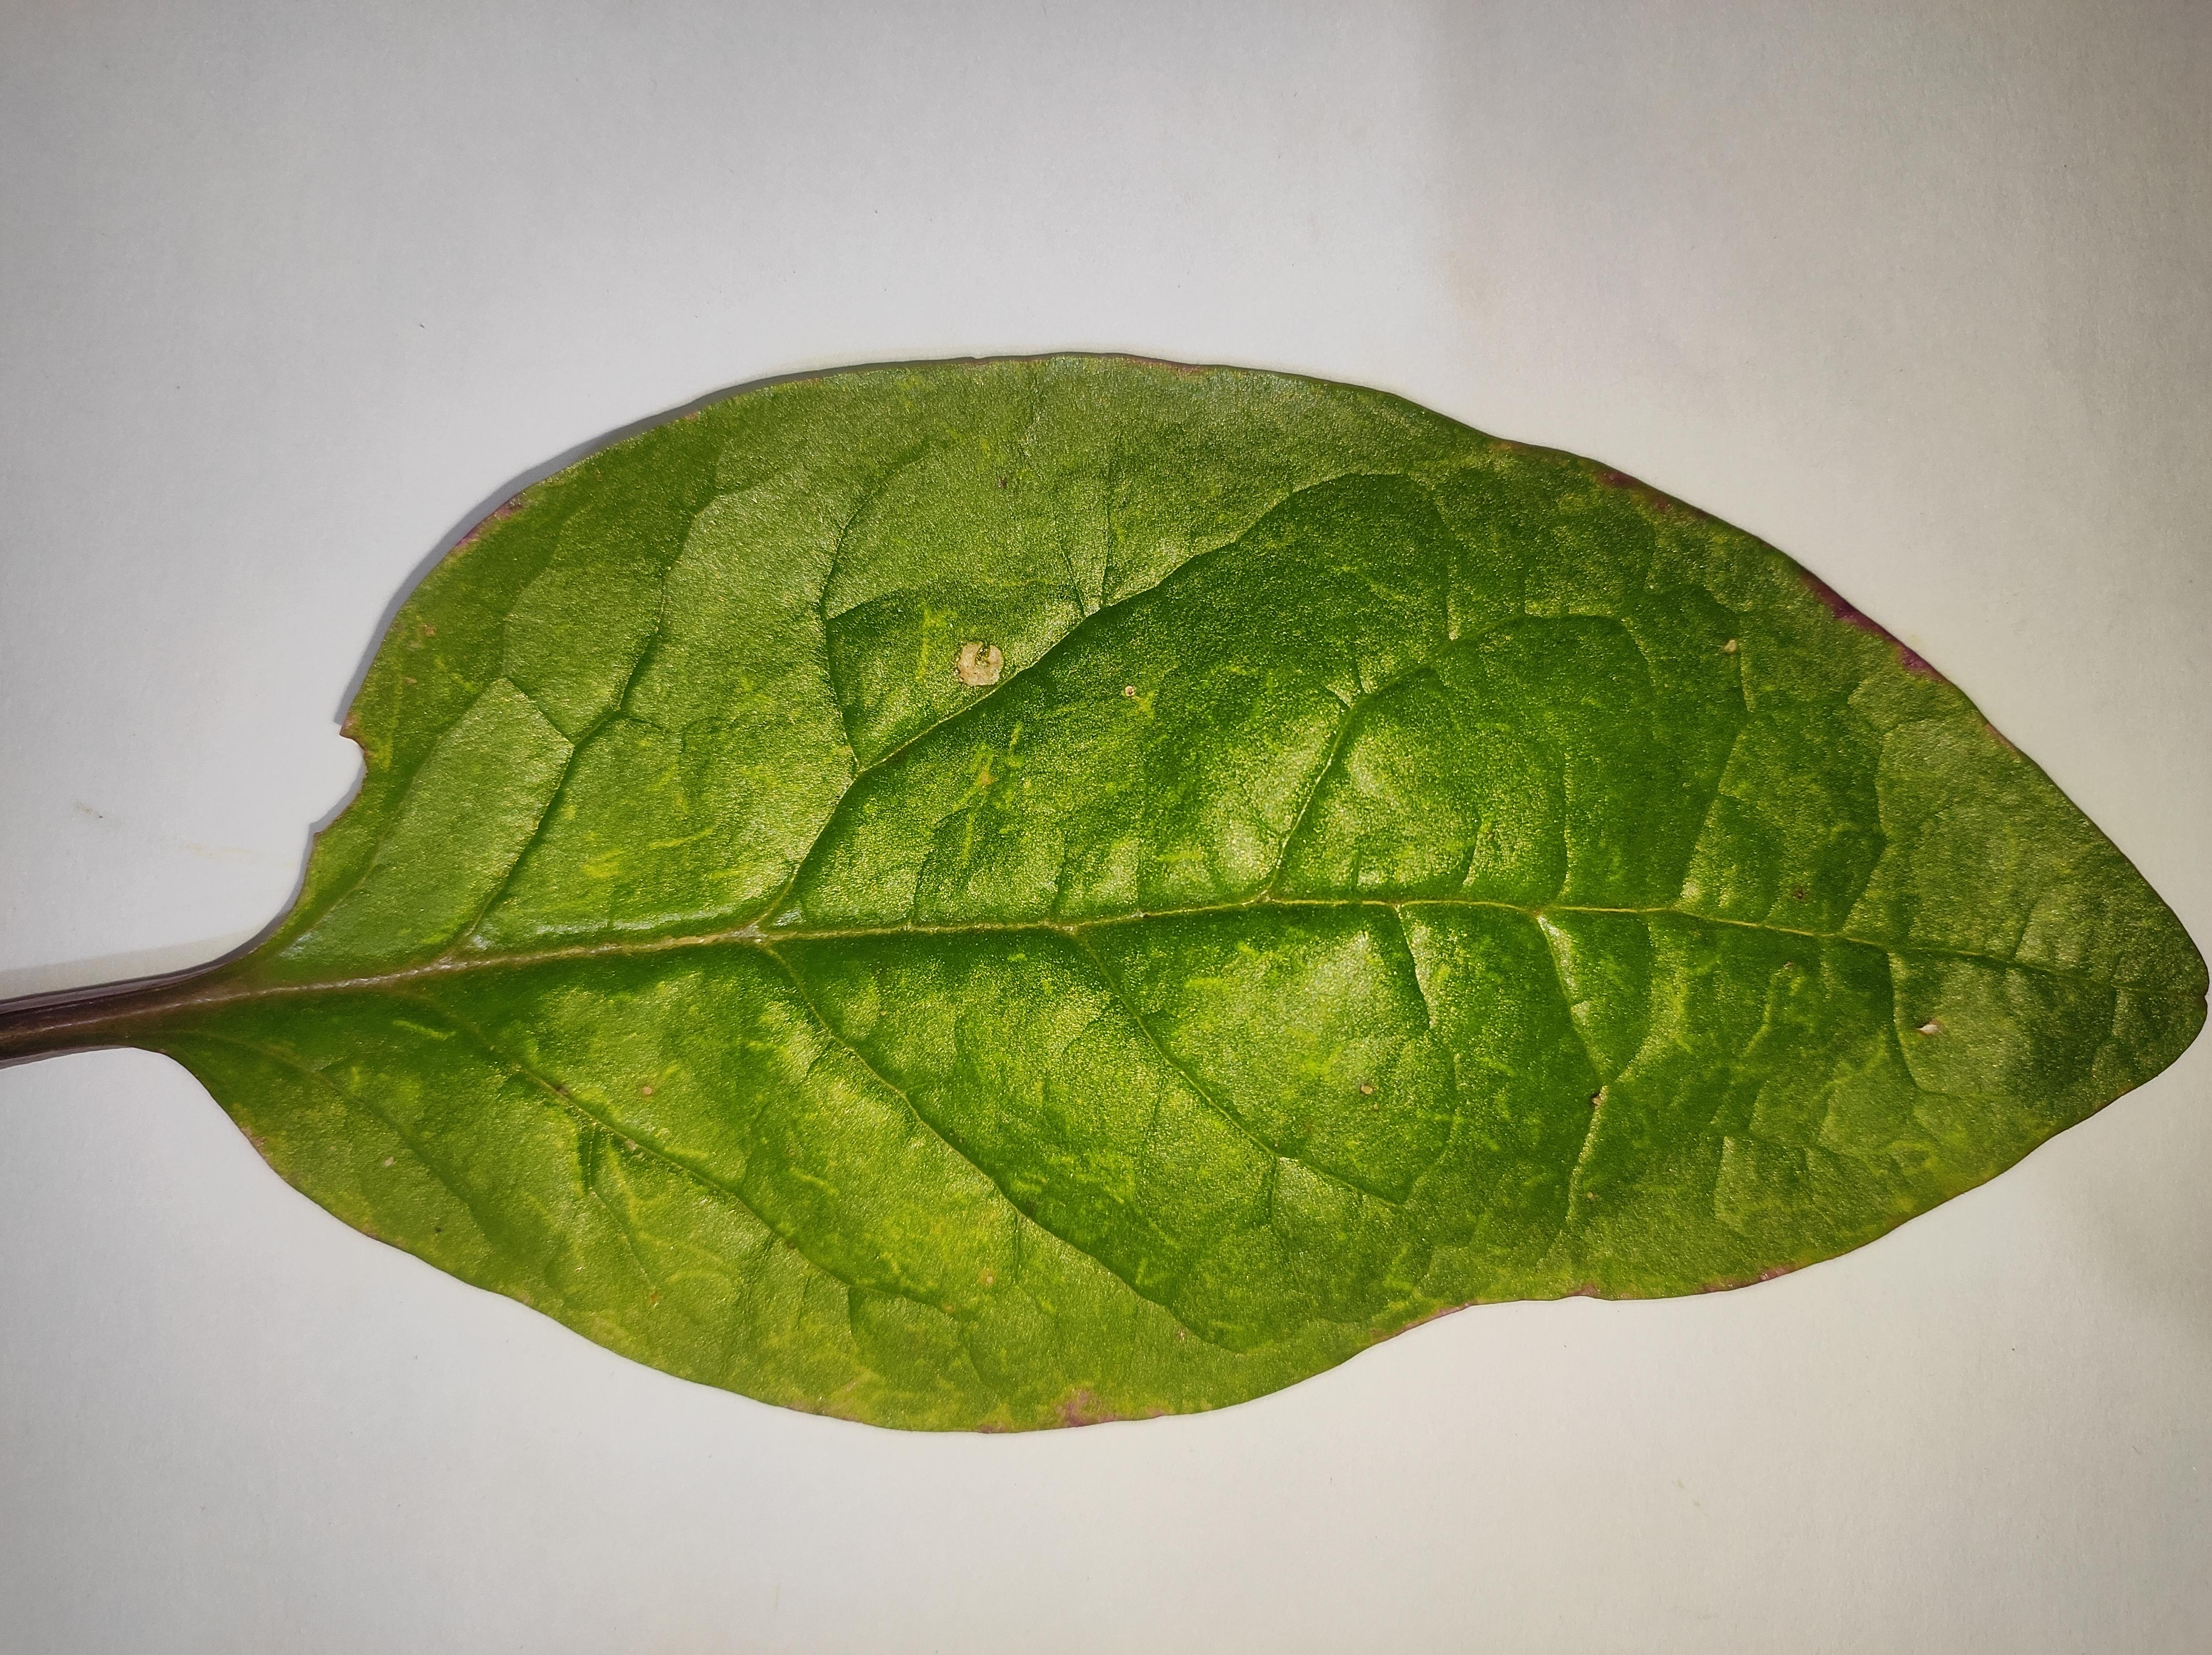
Label: healthy